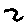
Label: 2